Roberto Ferrari (cyclist)

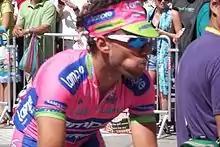

Roberto Ferrari (born 9 March 1983) is an Italian former professional cyclist, who competed professionally between 2007 and 2019 for the Tenax, , , , and teams.